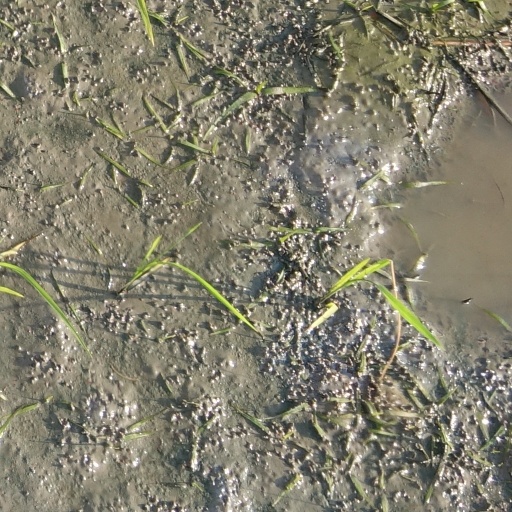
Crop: rice